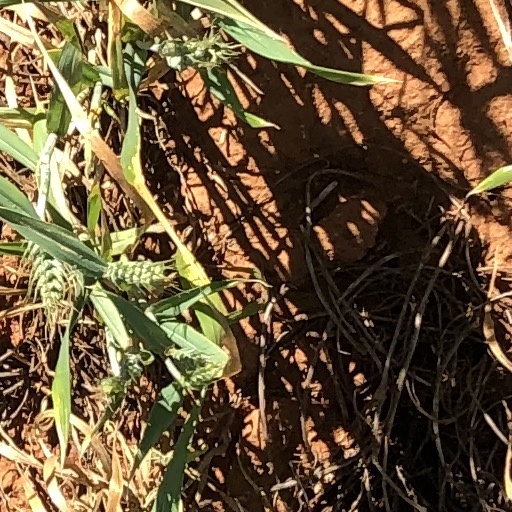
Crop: wheat